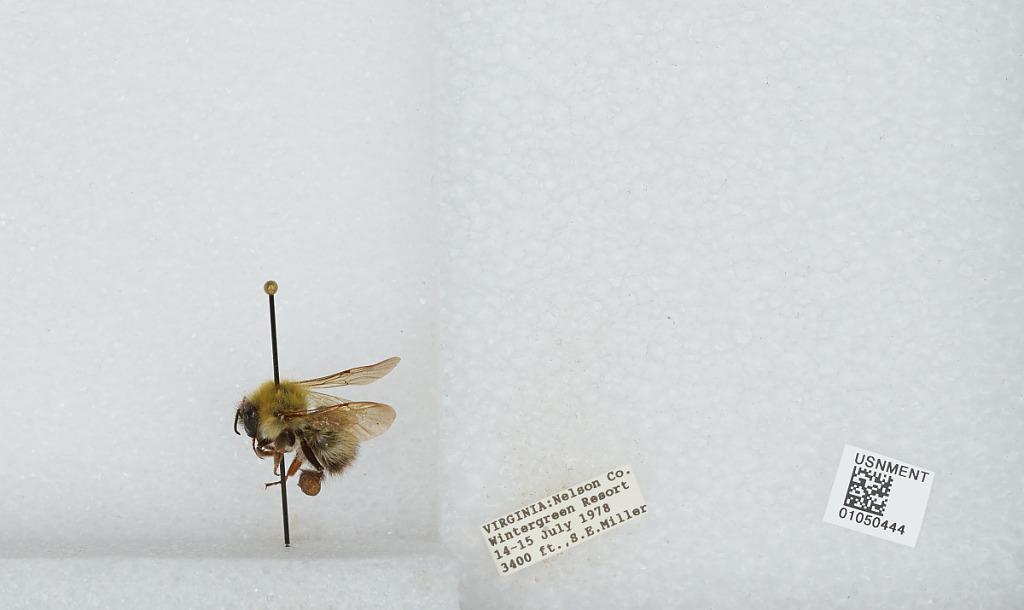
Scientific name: Bombus sp.
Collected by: S. Miller
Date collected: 1978-7-14
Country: United States
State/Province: Virginia
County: Nelson
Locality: Wintergreen Resort
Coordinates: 37.915, -78.9436